Umm al-Khair, Hebron

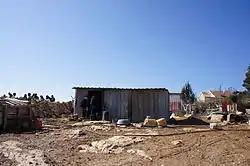
To the left: the rubble of the home of a widow with 9 children, Israeli troops demolished her house on the 25th of January 2012. In the middle: the tinshack she now has to live in with her children in Umm al-Khair.

In 1883, the PEF's "Survey of Western Palestine" noted "piles of stones" at "Rujm Umm Kheir" ("rujm" standing for 'cairn').